Steven Heighton

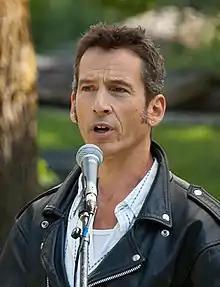
Heighton at the Eden Mills Writers' Festival in 2017

Steven Heighton (August 14, 1961 – April 19, 2022) was a Canadian fiction writer, poet, and singer-songwriter. He is the author of eighteen books, including three short story collections, four novels, and seven poetry collections. His last work was "Selected Poems 1983-2020" (House of Anansi Press) and an album, "The Devil's Share".